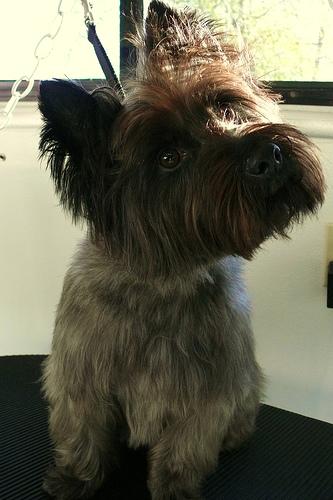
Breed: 211-n000009-cairn